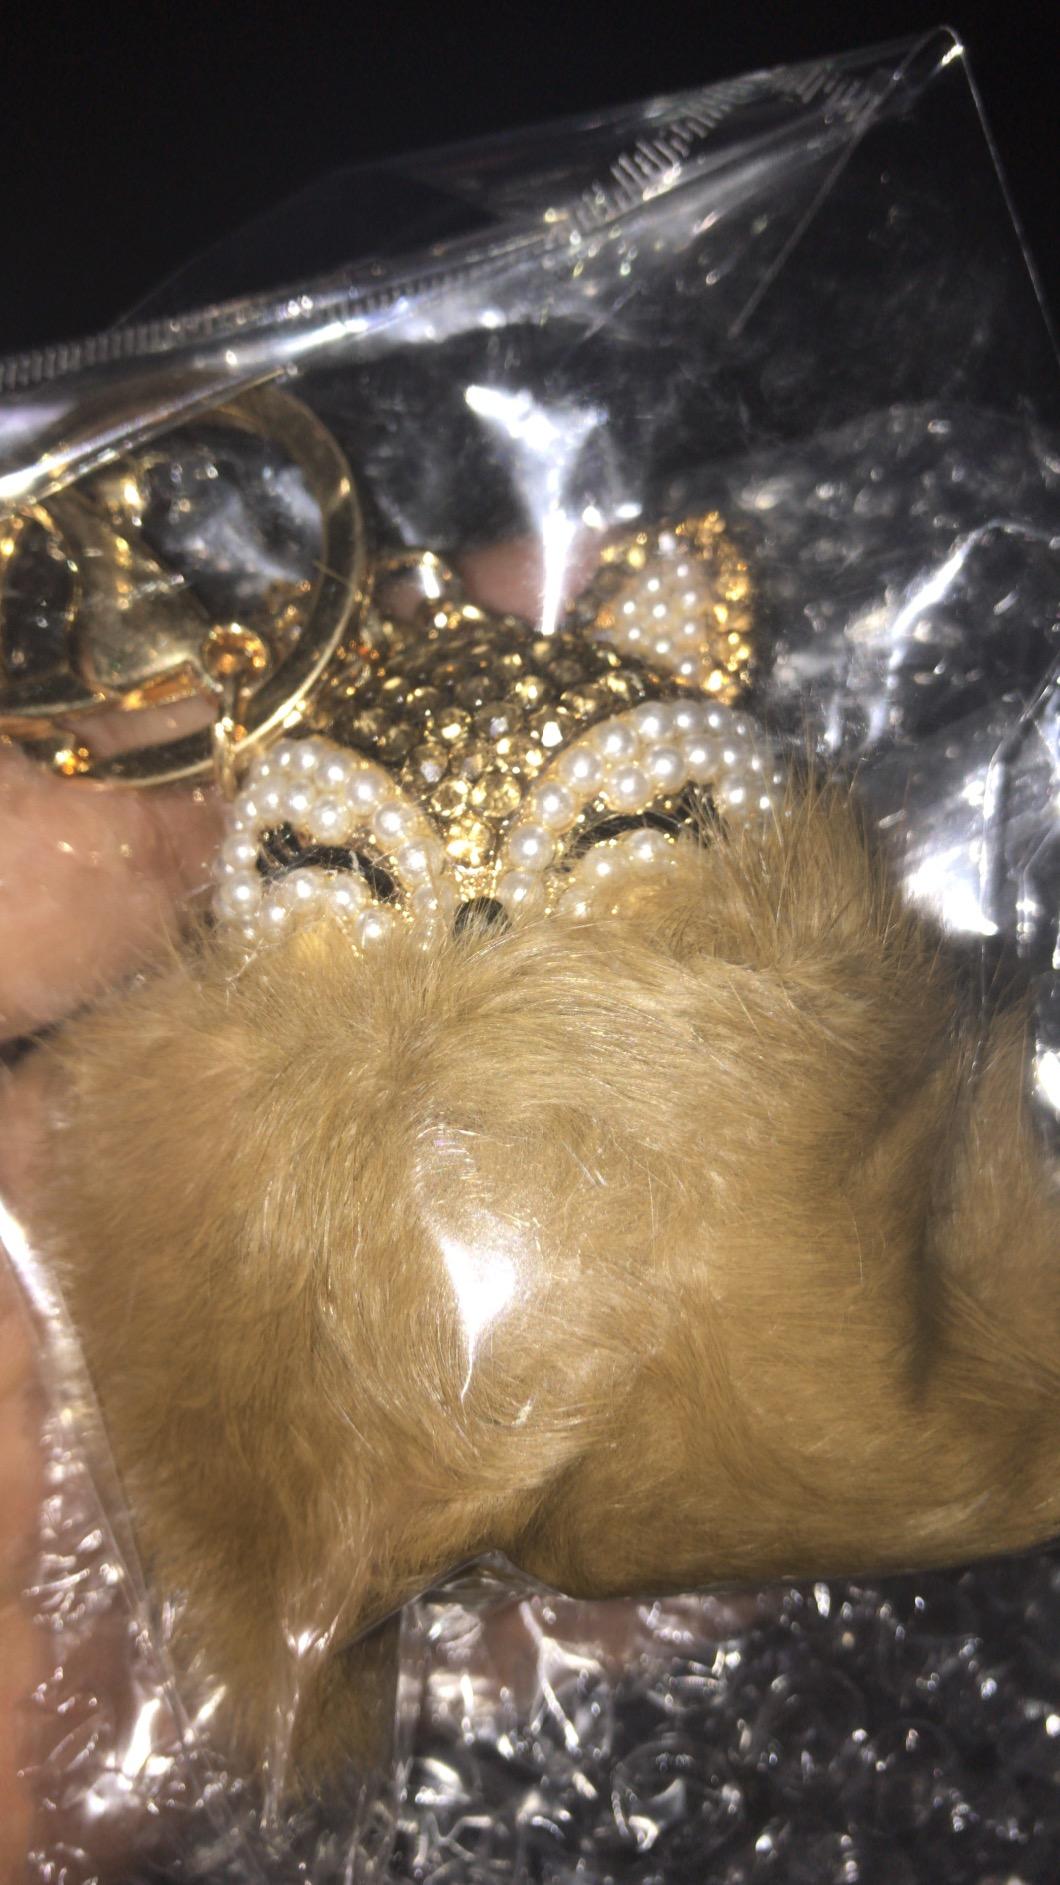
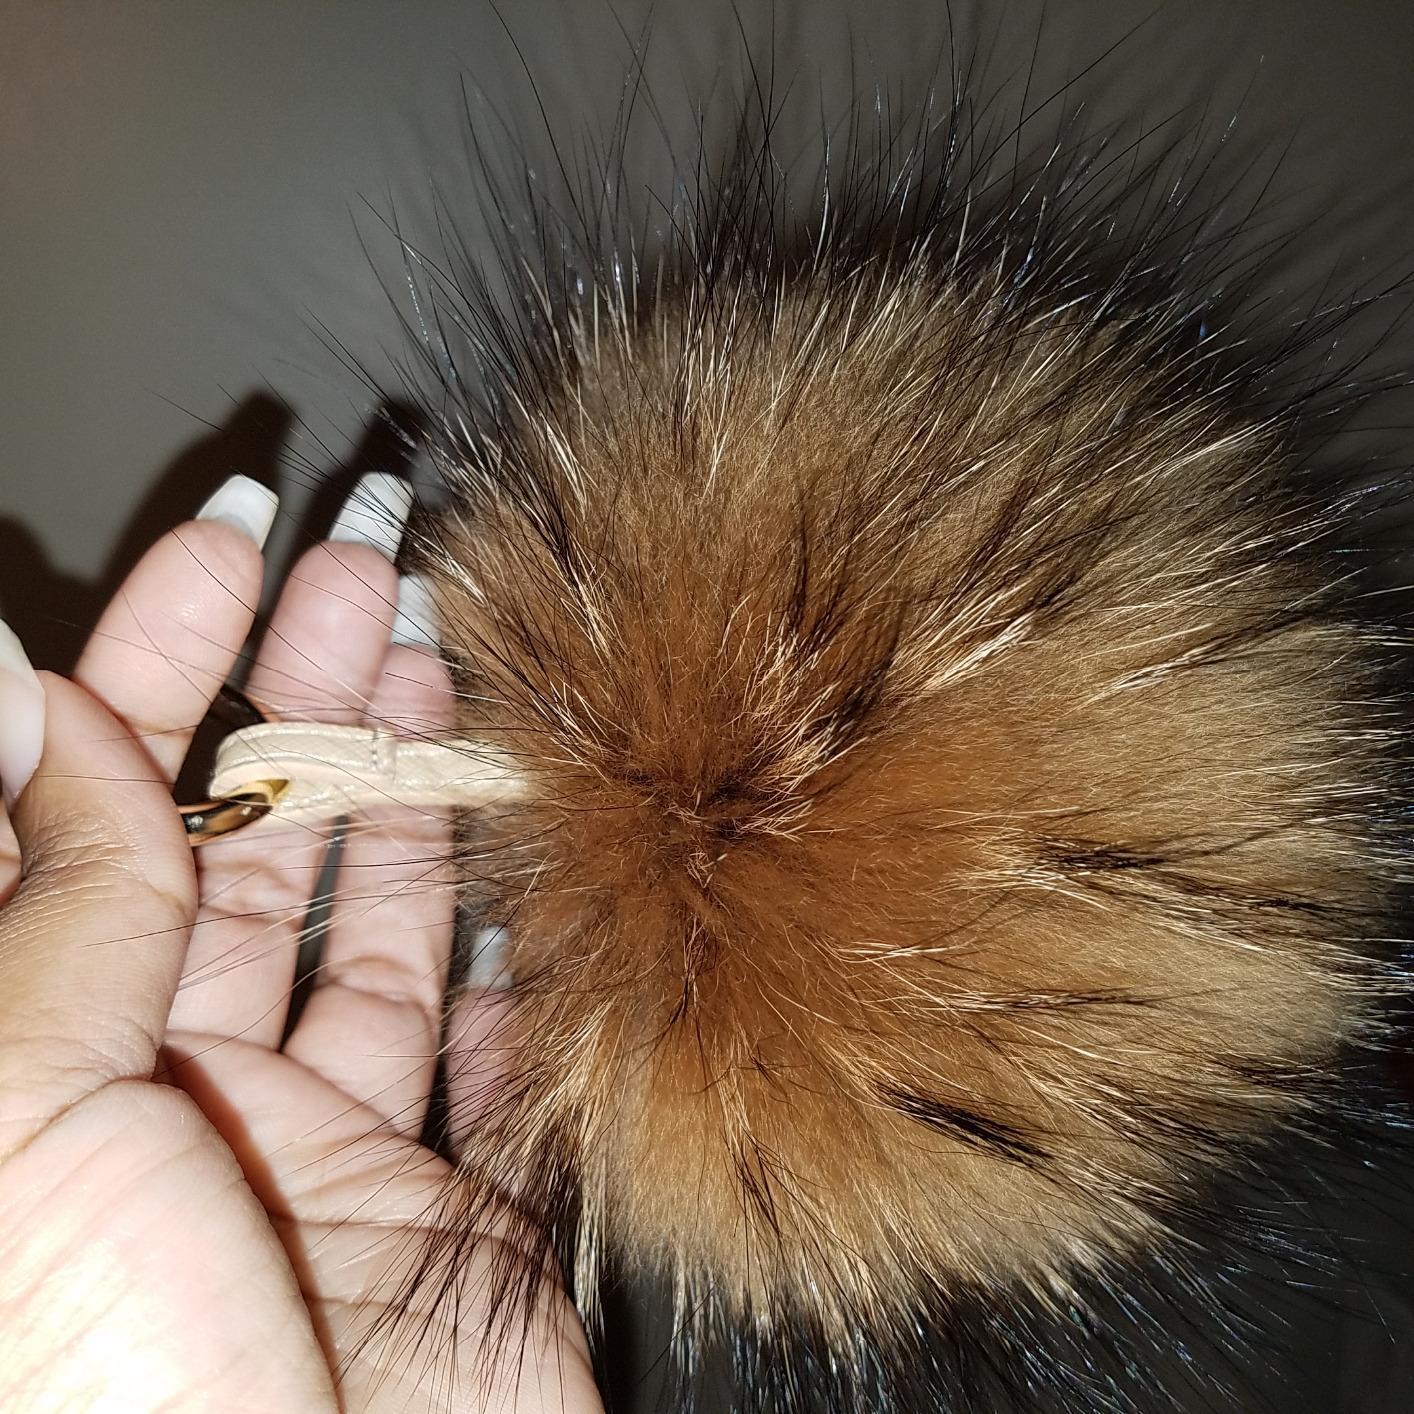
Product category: accessories_keychain
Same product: no